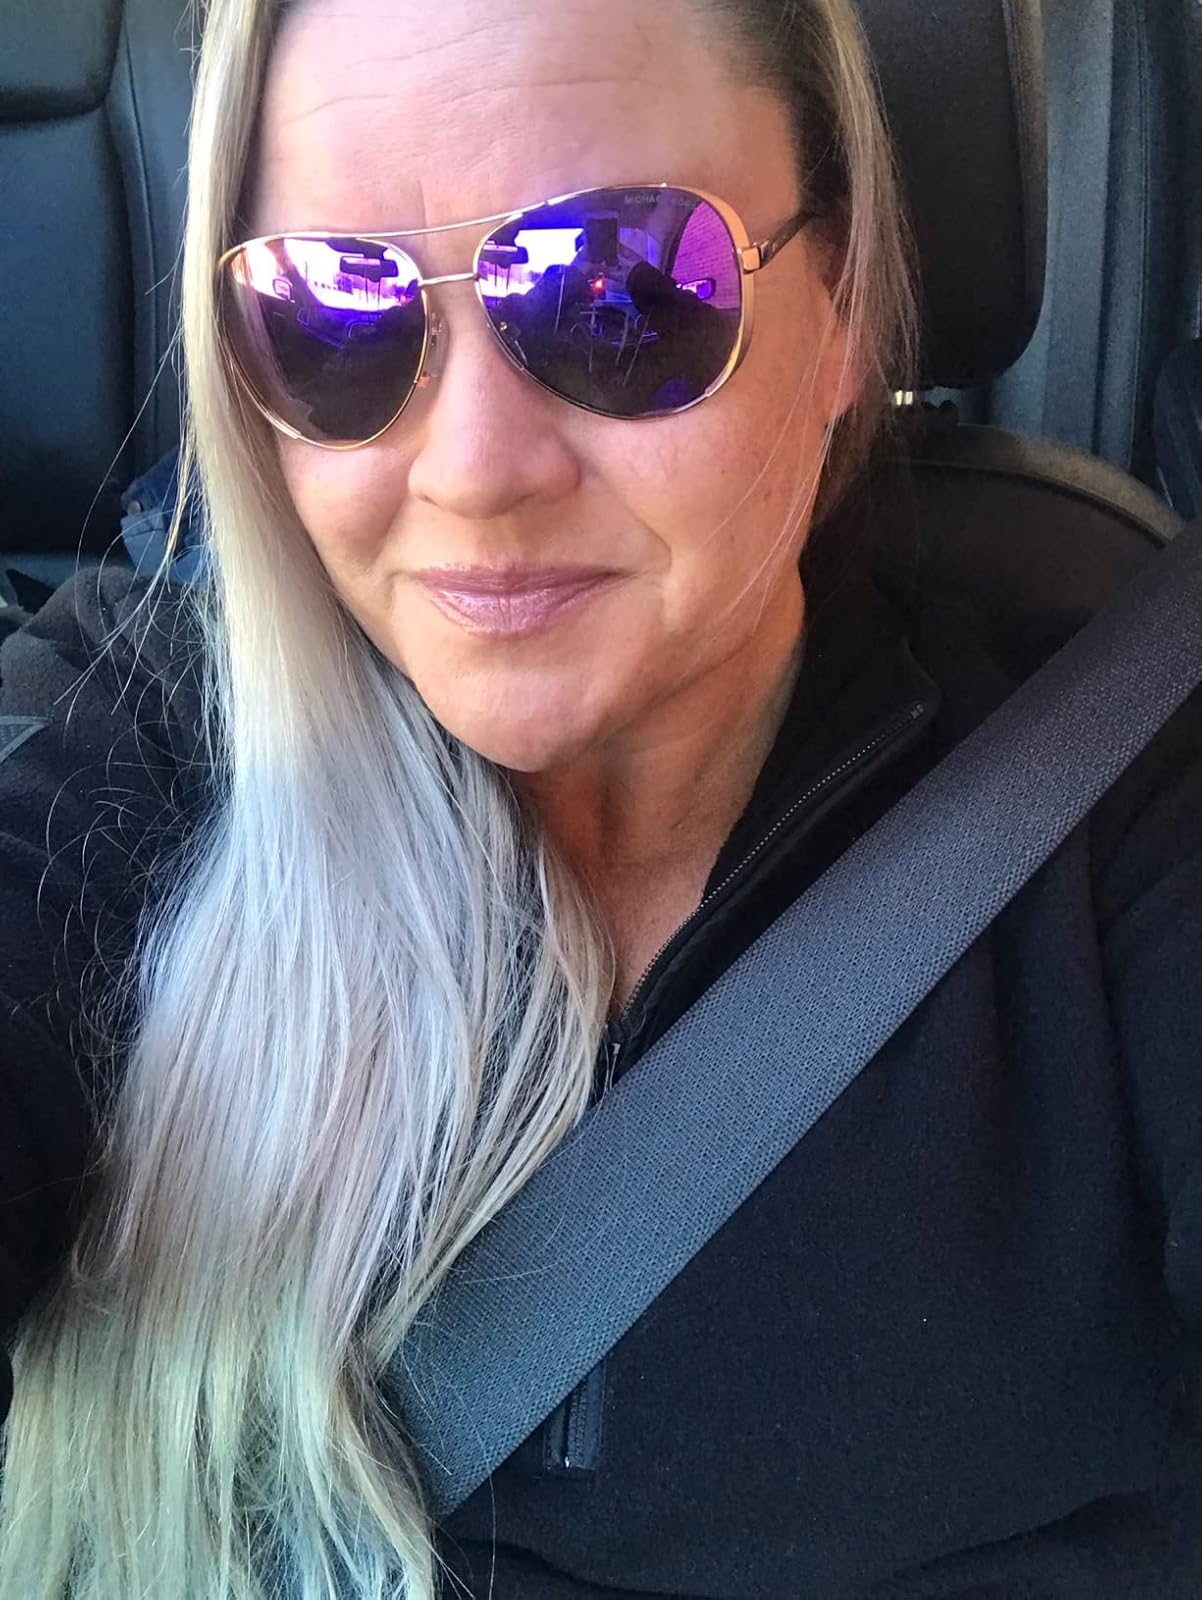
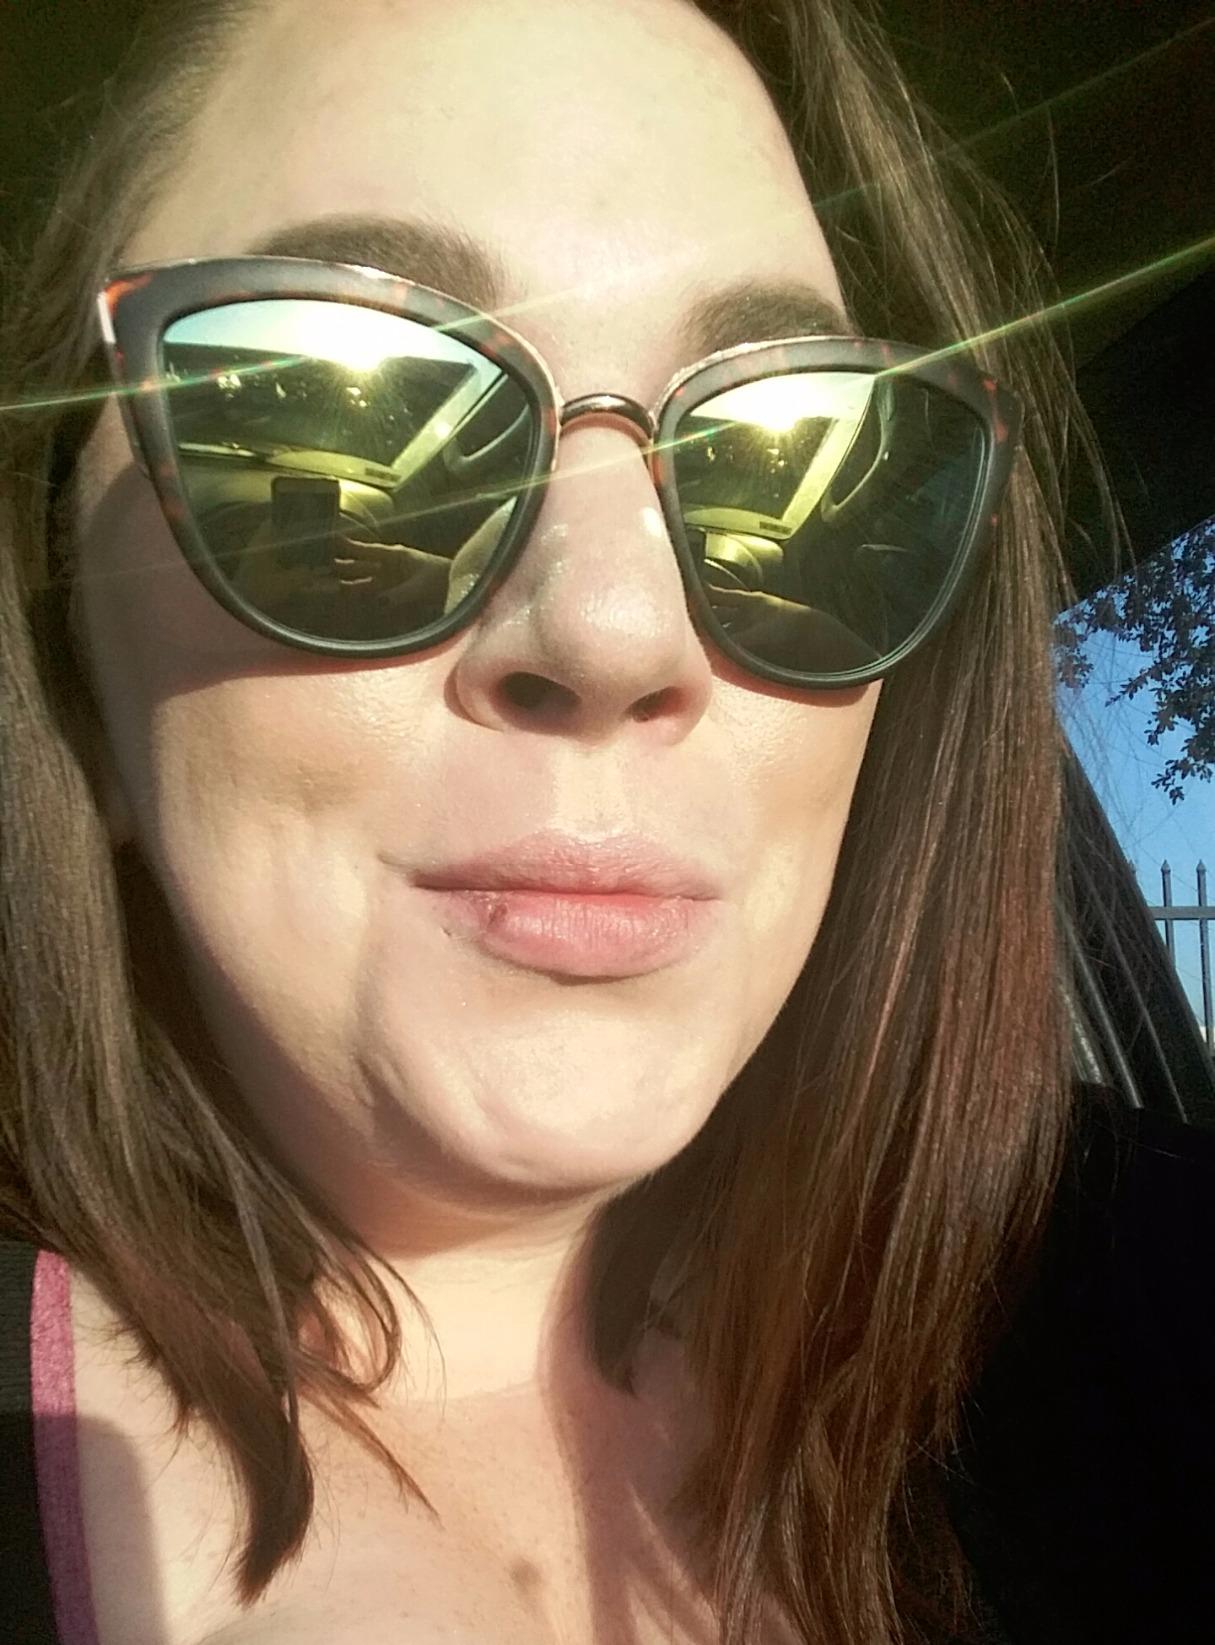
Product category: accessories_sunglasses
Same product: no